Andrew Darbyshire

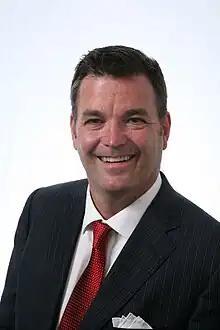

Andrew Charles Darbyshire AM is an Australian software company executive, philanthropist, author, and speaker. He is chairman of Pacsoft, a software development company, and is also active in several charitable and fundraising organisations.